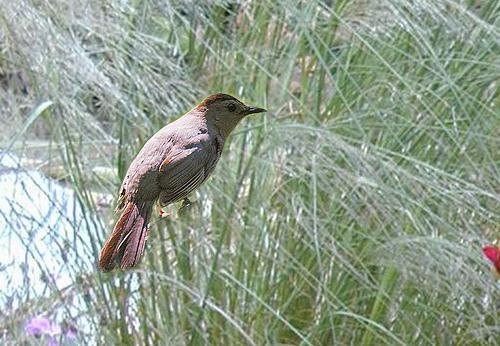
Bird species: Gray_Catbird
Bird type: landbird
Background: land